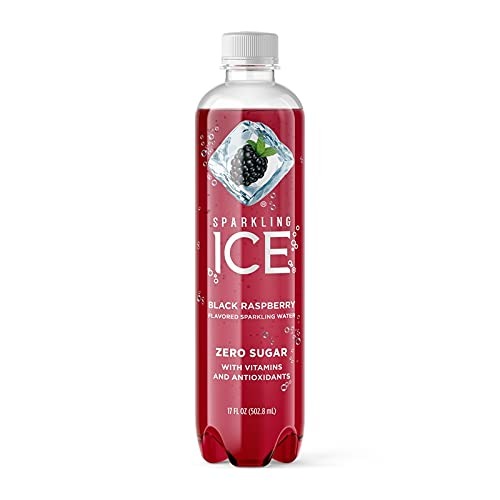
Item Name: Sparkling Ice Black Raspberry Carbonated Water 17 oz. 1 pk
Bullet Point: 17 fl. oz Bottle
Value: 17.0
Unit: Fl Oz

Price: 1.19